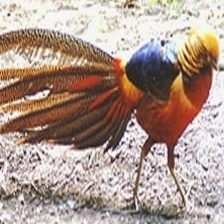
Species: GOLDEN PHEASANT
Scientific name: CHRYSOLOPHUS PICTUS